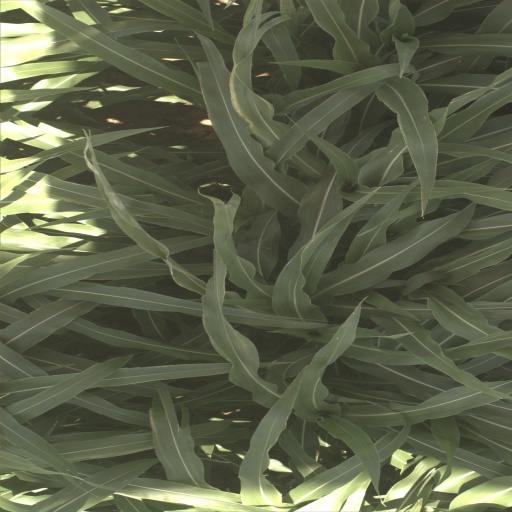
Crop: sorghum